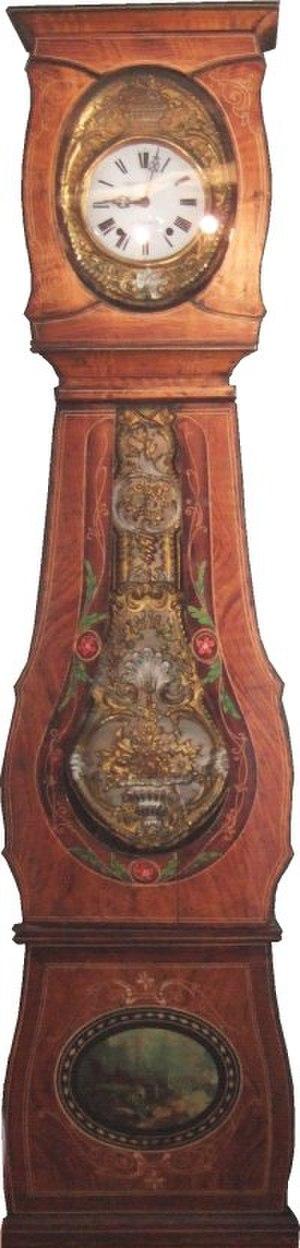
Horloge Comtoise
La boissellerie est une activité artisanale constituée par la fabrication de boîtes en bois. Le mot est dérivé de « boisseau », récipient de forme cylindrique destiné à mesurer les matières sèches, de capacité variable suivant les lieux et les époques. L'activité du boisselier est cependant plus large puisqu'elle s'est étendue à divers récipients et divers ustensiles de bois servant au ménage et à la ferme, et même à d'autres objets comme les jouets en bois.
Un pendule pesant composé est un dispositif utilisé en physique. Il est constitué d'un corps lié à un centre ou un axe de rotation et oscillant sous l'effet de son propre poids. Il est dit composé par opposition au pendule simple car, contrairement à ce dernier, il prend en compte le fait que les masses ne sont pas ponctuelles et que les liaisons ne sont pas parfaites.
Une horloge mécanique dite communément et simplement horloge est un instrument de mesure du temps ou indicateur qui donne l'heure par une solution à l'origine entièrement mécanique. Succédant aux différentes horologia, elle apparait à la fin du XIIIᵉ siècle en Europe occidentale. À l'origine, à poids moteur et à foliot, elle connaîtra une longue évolution et une diversification importante au cours des siècles.
L'horloge comtoise est une horloge de parquet et une horloge à pendule fabriquée artisanalement en Franche-Comté, et plus particulièrement à Morez et Morbier dans le Haut Jura, à partir de la fin du XVIIᵉ siècle et dont la fabrication industrielle s’est arrêtée au début du XXᵉ siècle.